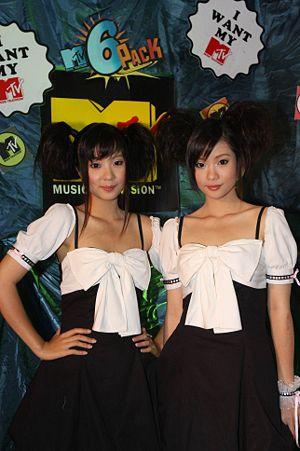
Cet article dresse une liste de jumeaux célèbres, laquelle inclut aussi des naissances multiples, des frères ou sœurs siamois, de célèbres jumeaux contemporains, des jumeaux sportifs, des jumeaux mythologiques, des jumeaux historiques, des jumeaux fictifs, des célébrités ayant un jumeau et des records établis par des jumeaux.